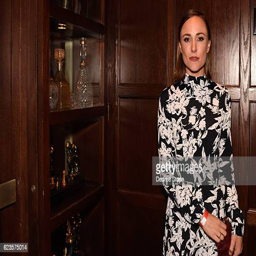
dancer attends the premiere party